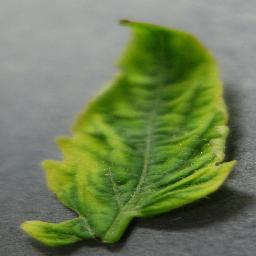
Label: Tomato___Tomato_Yellow_Leaf_Curl_Virus